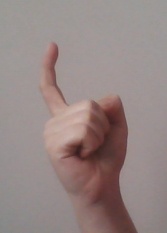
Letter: ra